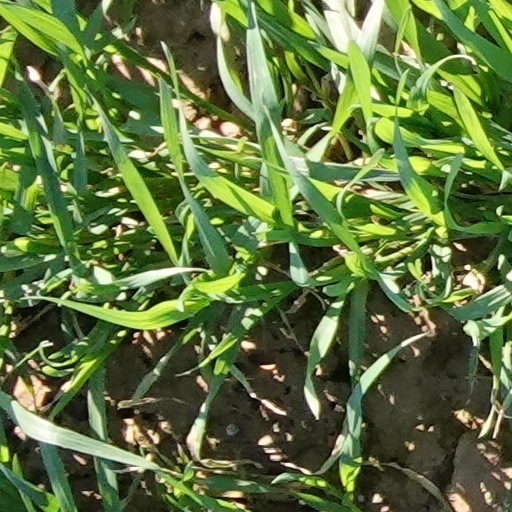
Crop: wheat